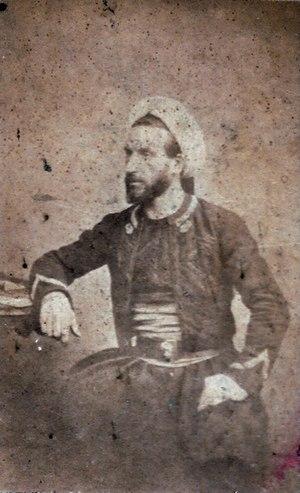
Auguste-Henri Jacob, dit le zouave Jacob, né le 6 mars 1828 à Saint-Martin-des-Champs et mort le 23 octobre 1913 à Paris, est un guérisseur français célèbre à Paris sous le Second Empire.